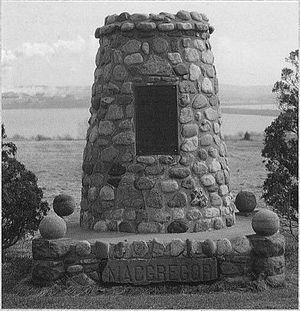
L'esclavage au Canada comprend à la fois celui pratiqué par les Premières Nations depuis les temps immémoriaux et celui sous la colonisation européenne. Alors que la Grande-Bretagne n'a pas interdit l'institution de l'esclavage au Canada actuel jusqu'en 1833, la pratique de l'esclavage au Canada a pris fin par la jurisprudence ; et il s'est éteint au début du 19ᵉ siècle à la suite d'actions en justice intentées au nom d'esclaves demandant la manumission. Les tribunaux ont rendu l'esclavage inapplicable tant au Bas-Canada qu'en Nouvelle-Écosse. Dans le Bas-Canada, par exemple, après des décisions juridiques de la fin des années 1790, « l'esclave ne peut pas être contraint de servir plus longtemps qu'il ne le veut... pourrait quitter son maître à sa guise ». Un nombre important de Noirs sont venus au Canada en provenance des États-Unis après la Révolution américaine et après la Guerre de 1812.